Christian Streit White

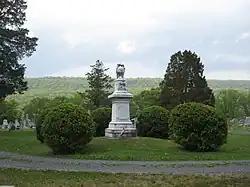
The Confederate Memorial at Indian Mound Cemetery in Romney, West Virginia. Dedicated on September 26, 1867, the idea for the memorial had originated between White, his brother Robert White and his wife, his sister Fannie White, and his future wife Bessie Jane Schultze.

In spring 1866 while at the residence of his brother Robert White in Romney, White, his brother Robert and his wife, his sister Fannie White, and Bessie Jane Schultze (later White's wife) originated the idea of erecting a monument memorializing the Confederate dead. This discussion led to the first decoration of Confederate graves at Indian Mound Cemetery in Romney on June 1, 1866, and to the subsequent erection of the Confederate Memorial at Indian Mound Cemetery which was dedicated on September 26, 1867.